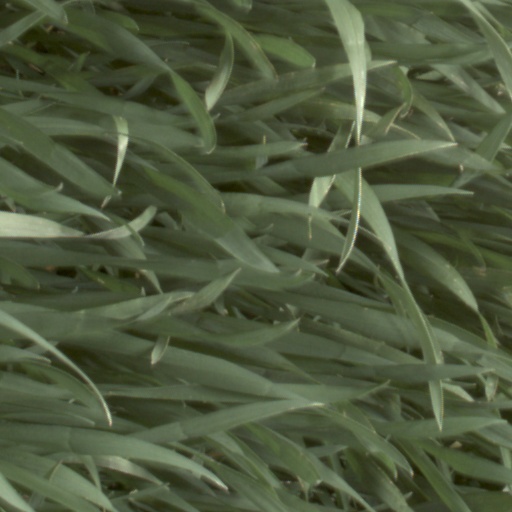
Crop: wheat